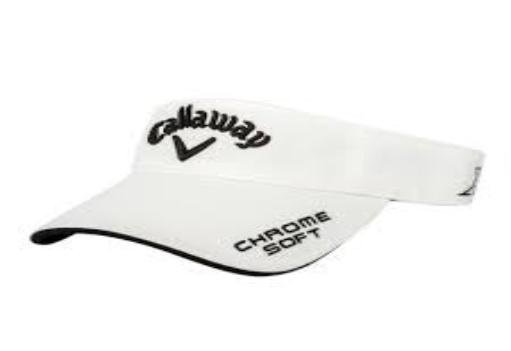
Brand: Callaway
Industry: Sports